Vaigai Express

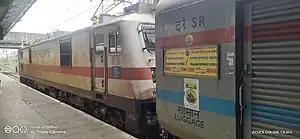
Vaigai Superfast Express at Chennai Egmore

It was the only train at that time in SR which had completely tube-lighted interiors and sun-control sliding glass shutters installed for the first time in all its eight-second class coaches.